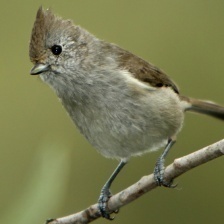
Species: TIT MOUSE
Scientific name: PARIDAE
ImageNet parent category: chickadee